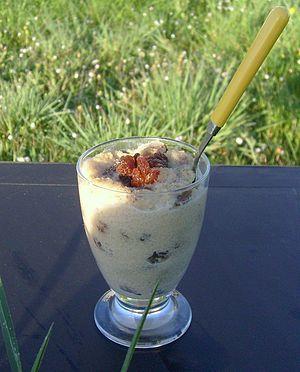
Apothermum, dessert à base de semoule, de lait et de fruits secs d'origine antique.
L'apothermum est le nom d'un entremets de la cuisine romaine antique. Popularisé par le cuisinier Marcus Gavius Apicius, il peut être vu comme l'un des ancêtres de la semoule au lait actuelle.